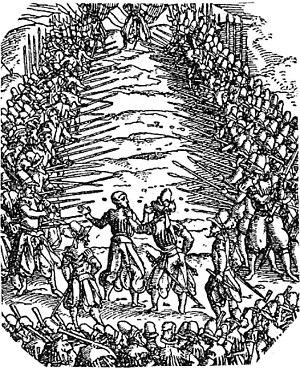
Le châtiment des baguettes est un châtiment militaire appliqué jusqu'au XIXᵉ siècle qui consiste à faire passer un soldat entre deux rangs de ses camarades qui le frappent à coups de bâton.
Georg von Frundsberg, ou Jörg von Fronsberg, ou Freundsberg était un soldat et capitaine de lansquenets bavarois au service du Saint-Empire. Il est considéré comme l'un des meilleurs tacticiens d'infanterie et entrepreneurs de guerre de la Renaissance. Son nom reste attaché à son équipée sinistre en Italie, qui culmina avec le sac de Rome.